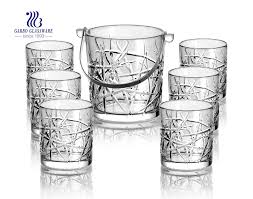
Label: glass